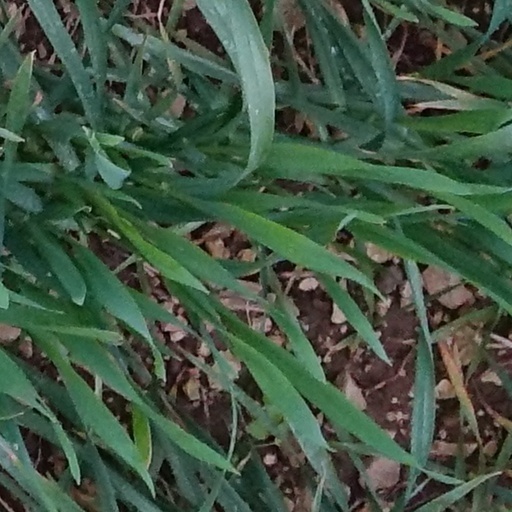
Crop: wheat